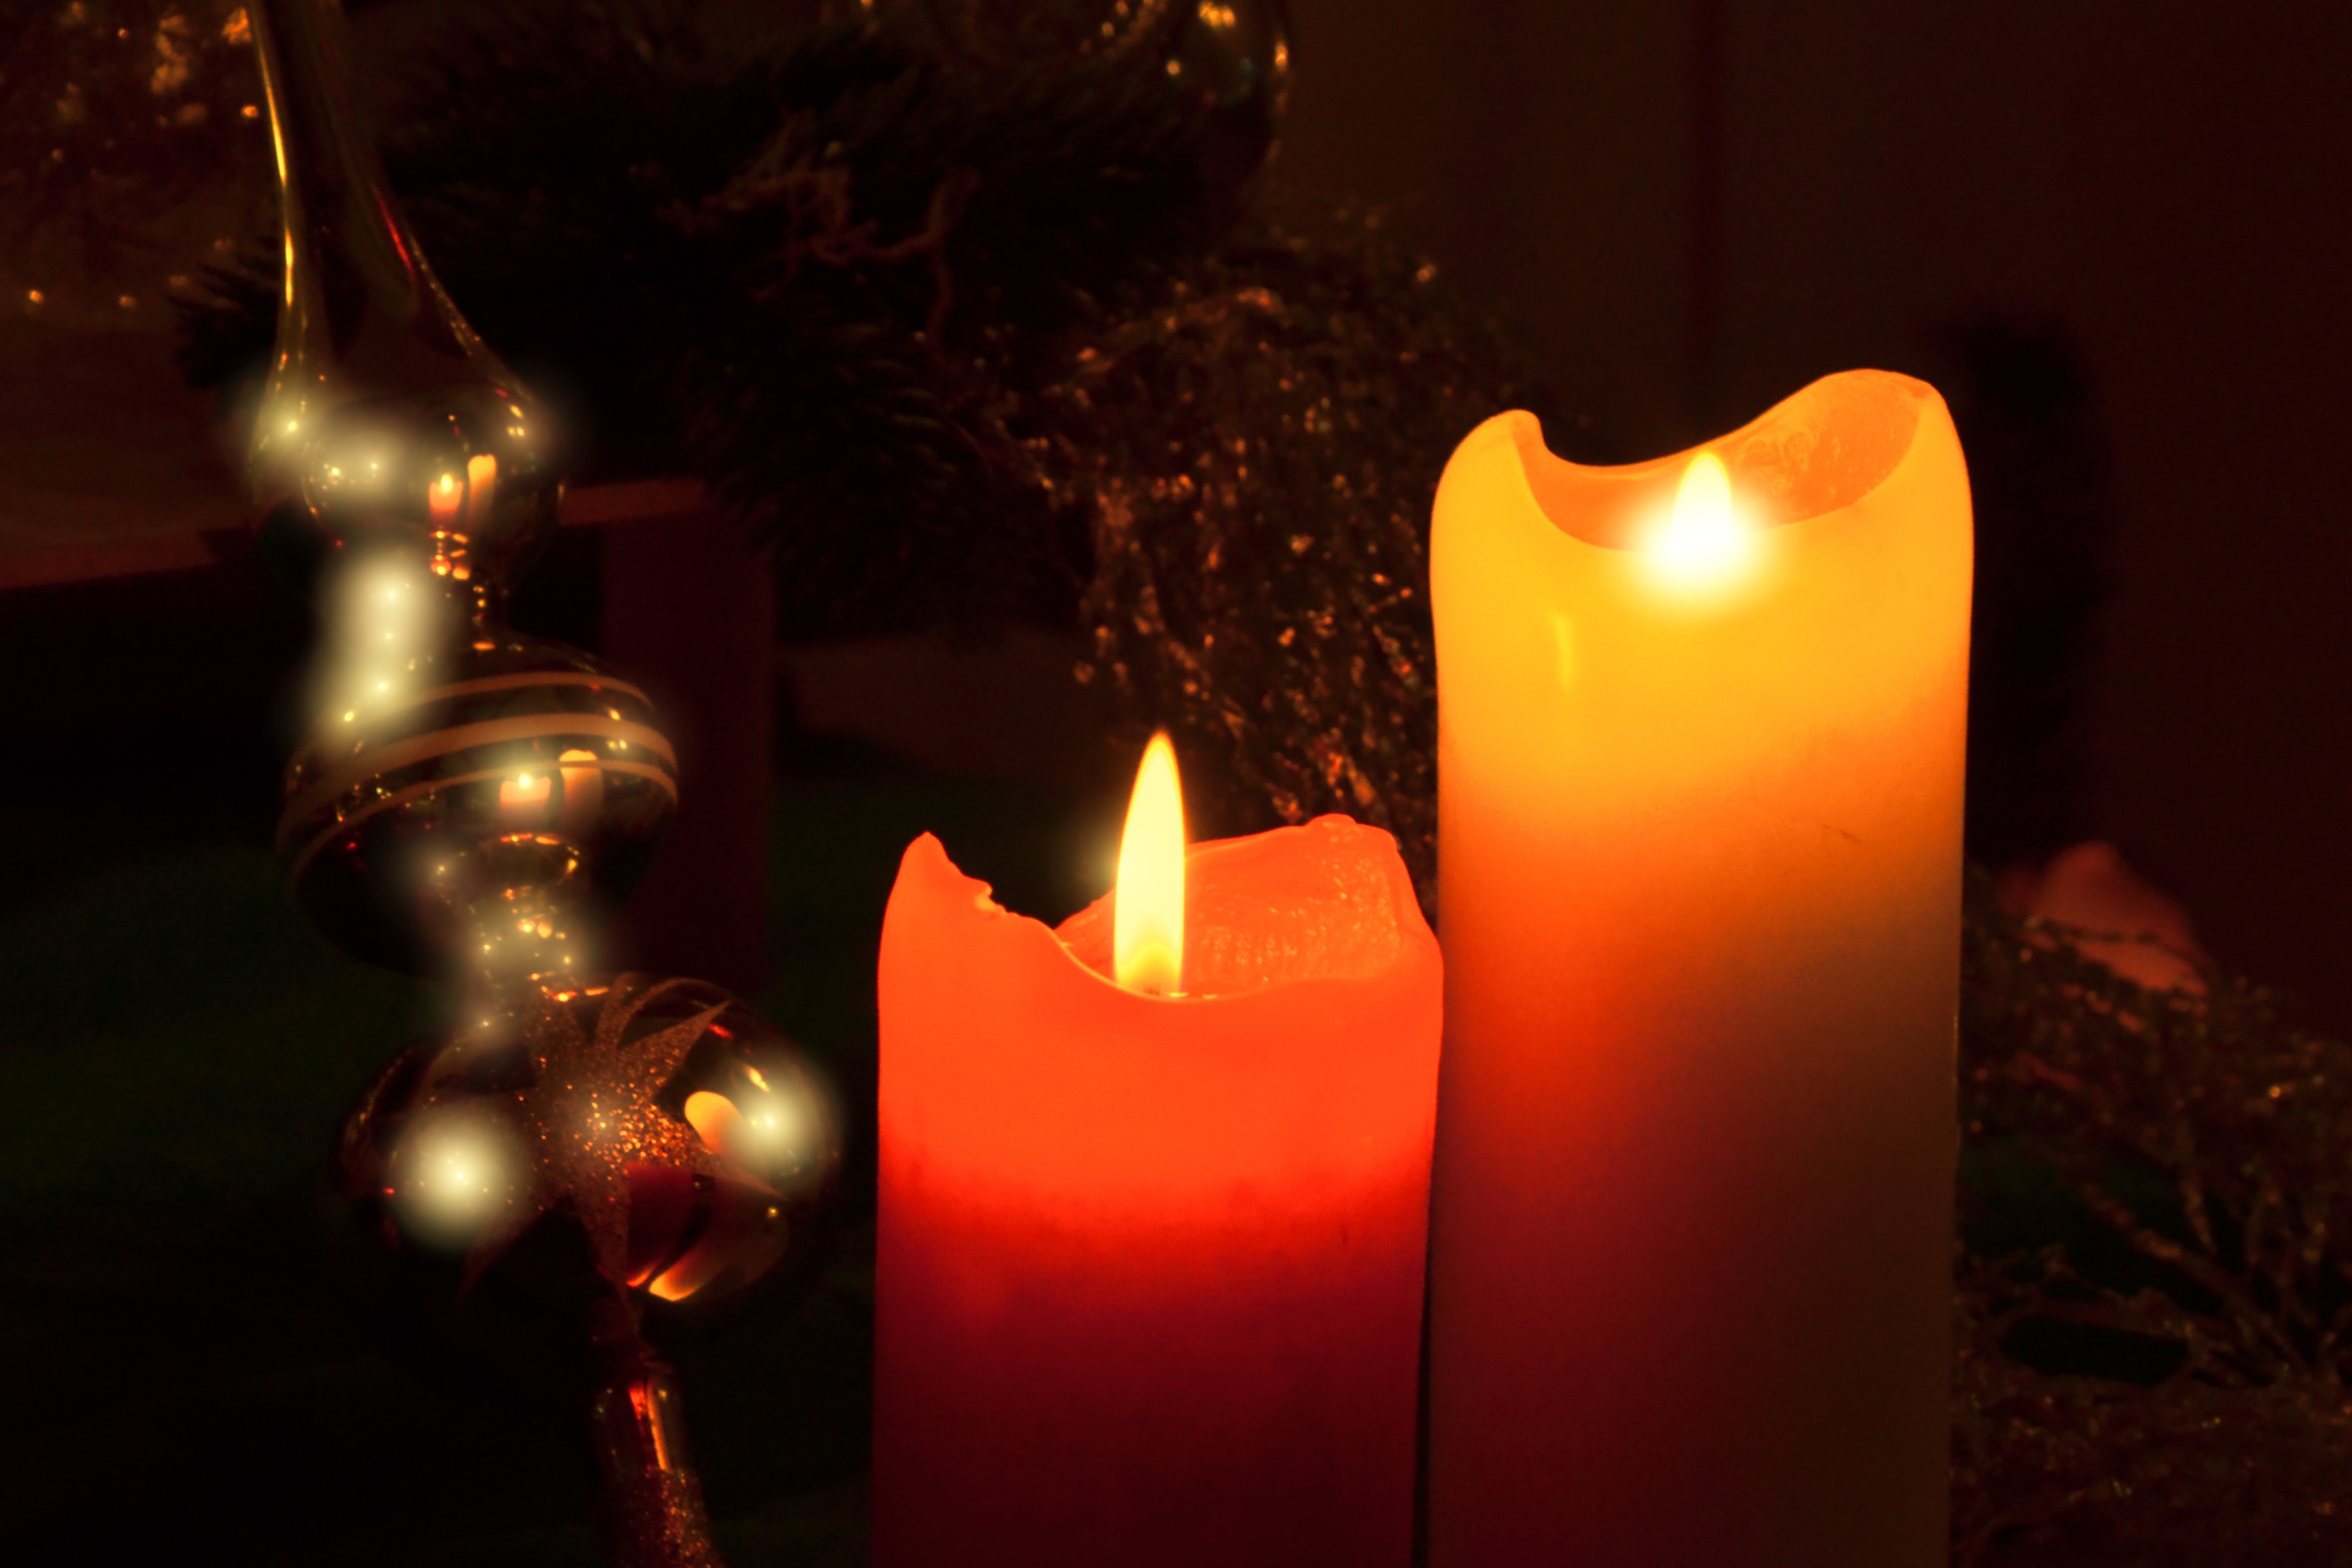
winter, light, night, decoration, red, holiday, flame, darkness, candle, christmas, lighting, decor, advent, christmas decoration, candles, candlelight, christmas motif, shimmer, winter time, christmas spirit